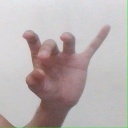
अक्षर: ओ